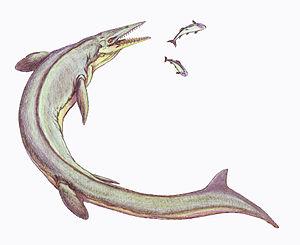
Les mosasaures forment une super-famille éteinte de reptiles marins, souvent de grande taille, appartennant à l'ordre des squamates, donc très proches des lézards et des serpents mais nullement apparenté au dinosaures, pliosaures ou aux ichthyosaures.
Clidastes est un genre éteint de « reptiles » marins de la famille des Mosasauridae ayant vécu au Crétacé supérieur.